Gretelise Holm

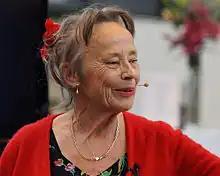
Gretelise Holm in 2012

Gretelise Holm (born 22 March 1946 in Tønder) is a Danish journalist and a writer of both fiction and non-fiction. After working as a columnist for the Danish newspapers "Berlingske" and "Politiken", she taught at the Danish School of Media and Journalism in Aarhus (1983–87). The four years she spent with her husband in Zimbabwe (1993–97) significantly influenced her writing, increasing her interest in women's rights and gender disparities. She has been particularly successful as a novelist, embarking on her Karin Sommer crime series in 2002 with "Paranoia".